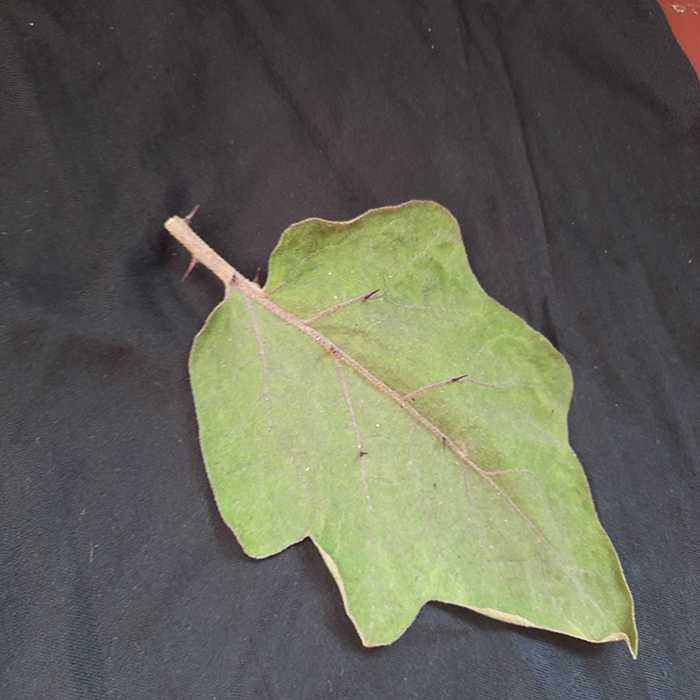
Plant: Eggplant
Label: Eggplant fresh leaf